La Brousse

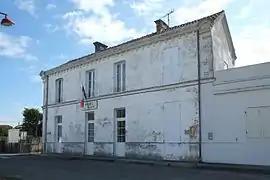
The town hall in La Brousse

La Brousse is a commune in the Charente-Maritime department in the Nouvelle-Aquitaine region in southwestern France.